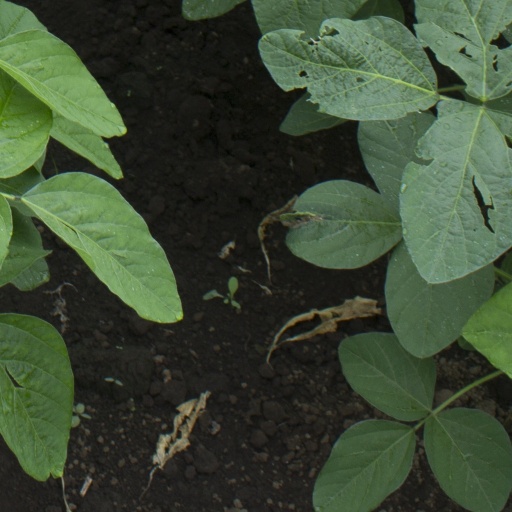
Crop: soybean